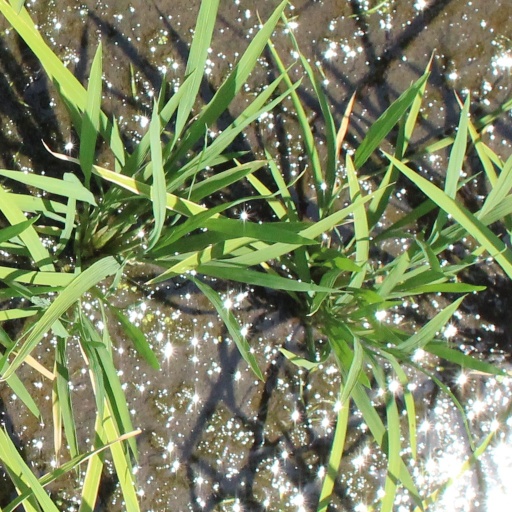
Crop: rice